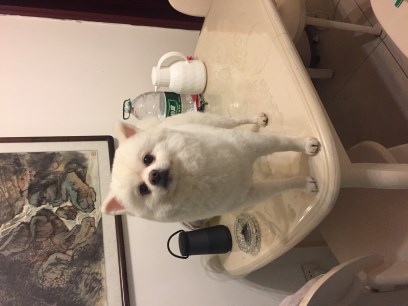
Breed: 1936-n000005-Pomeranian